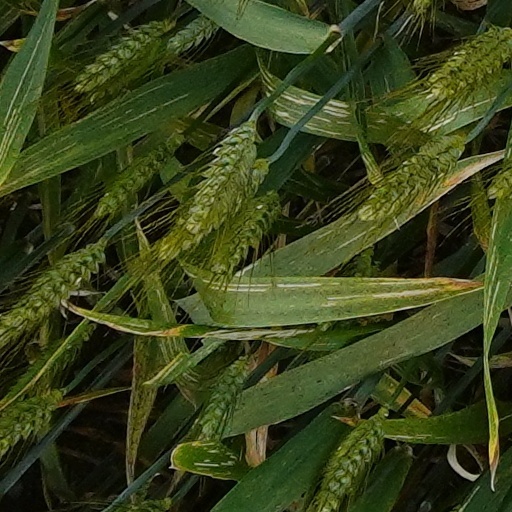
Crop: wheat